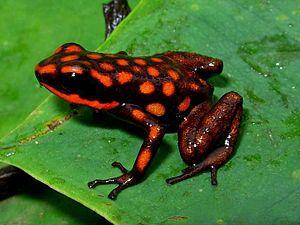
Andinobates dorisswansonae est une espèce d'amphibiens de la famille des Dendrobatidae.